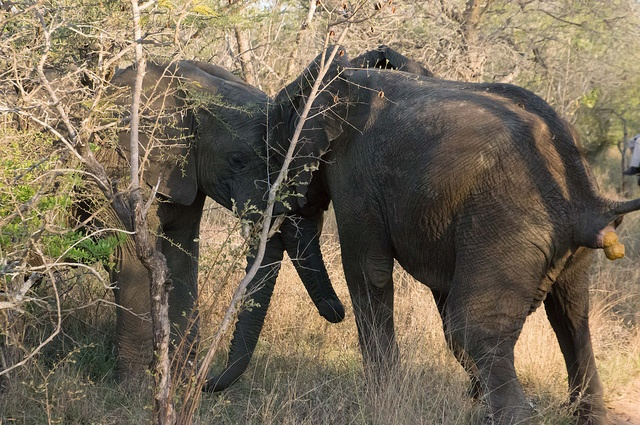
Two elephants fighting in the wilds of Africa.
Two elephants are engaging each other playfully among the forest brush.
Two elephants stand and are touching their faces together.
Two adult elephants interacting behind some trees and bushes.
An elephant pooping while pushing trunks with another elephant.